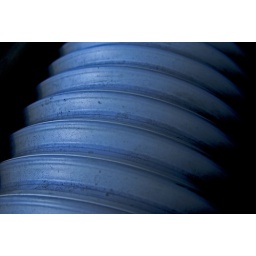
Air con hose for the machine in my office